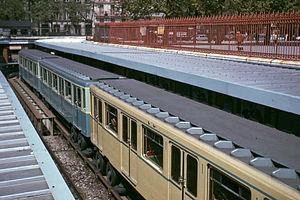
Le MP 59 est un matériel roulant sur pneumatiques du métro de Paris livré entre 1963 et 1964 pour la ligne 1 et entre 1966 et 1967 pour la ligne 4, avec un renfort pour les deux lignes fourni en 1974. Première grande série de matériel sur pneus réalisée après le MP 55, il équipe aujourd'hui la ligne 11. Il constitue, depuis 1999, le plus ancien matériel roulant en circulation sur le réseau.
Les transports en commun d'Île-de-France utilisent un système de tarification par zones concentriques, sur un support mixte papier et carte à puce, dont les caractéristiques et le prix sont déterminés par l'autorité organisatrice de transports régionale, Île-de-France Mobilités.